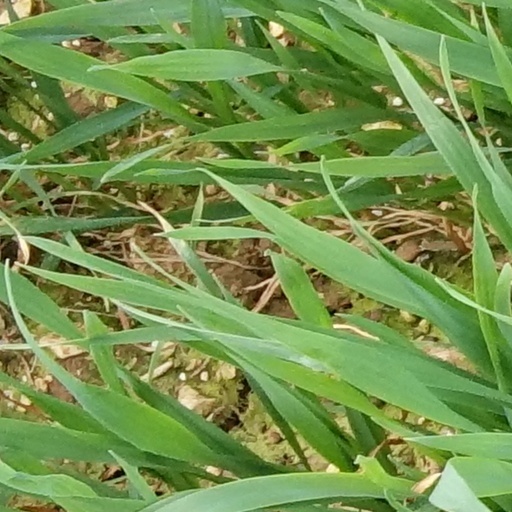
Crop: wheat